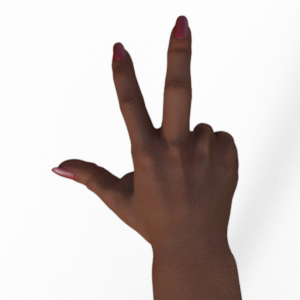
Label: scissors